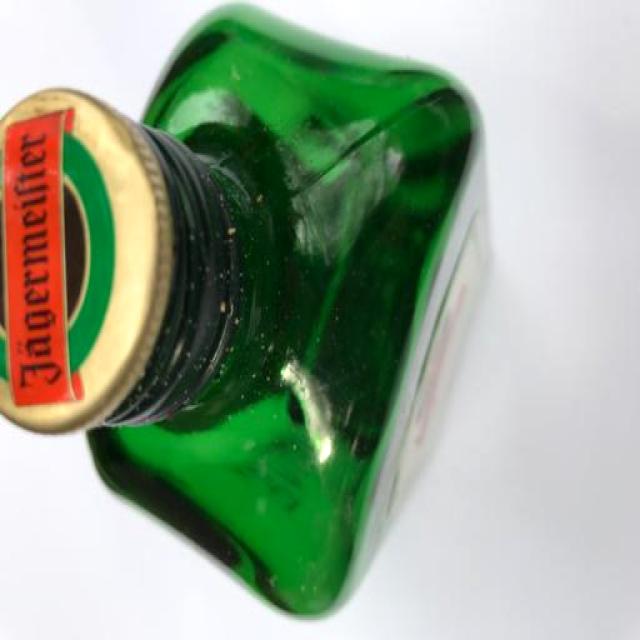
Label: Metal